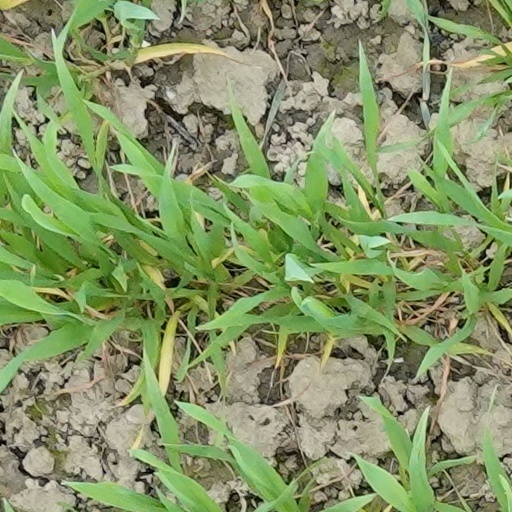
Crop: wheat